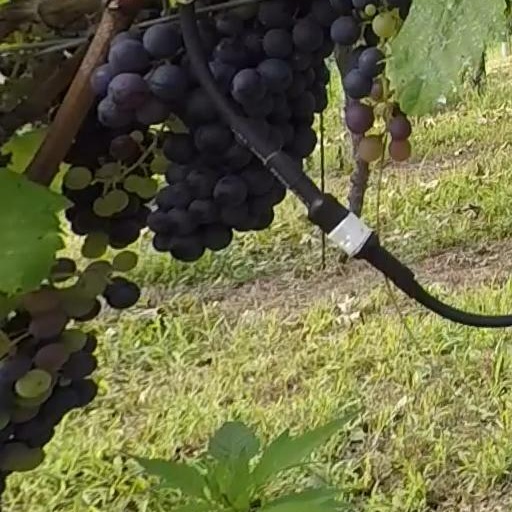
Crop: grape